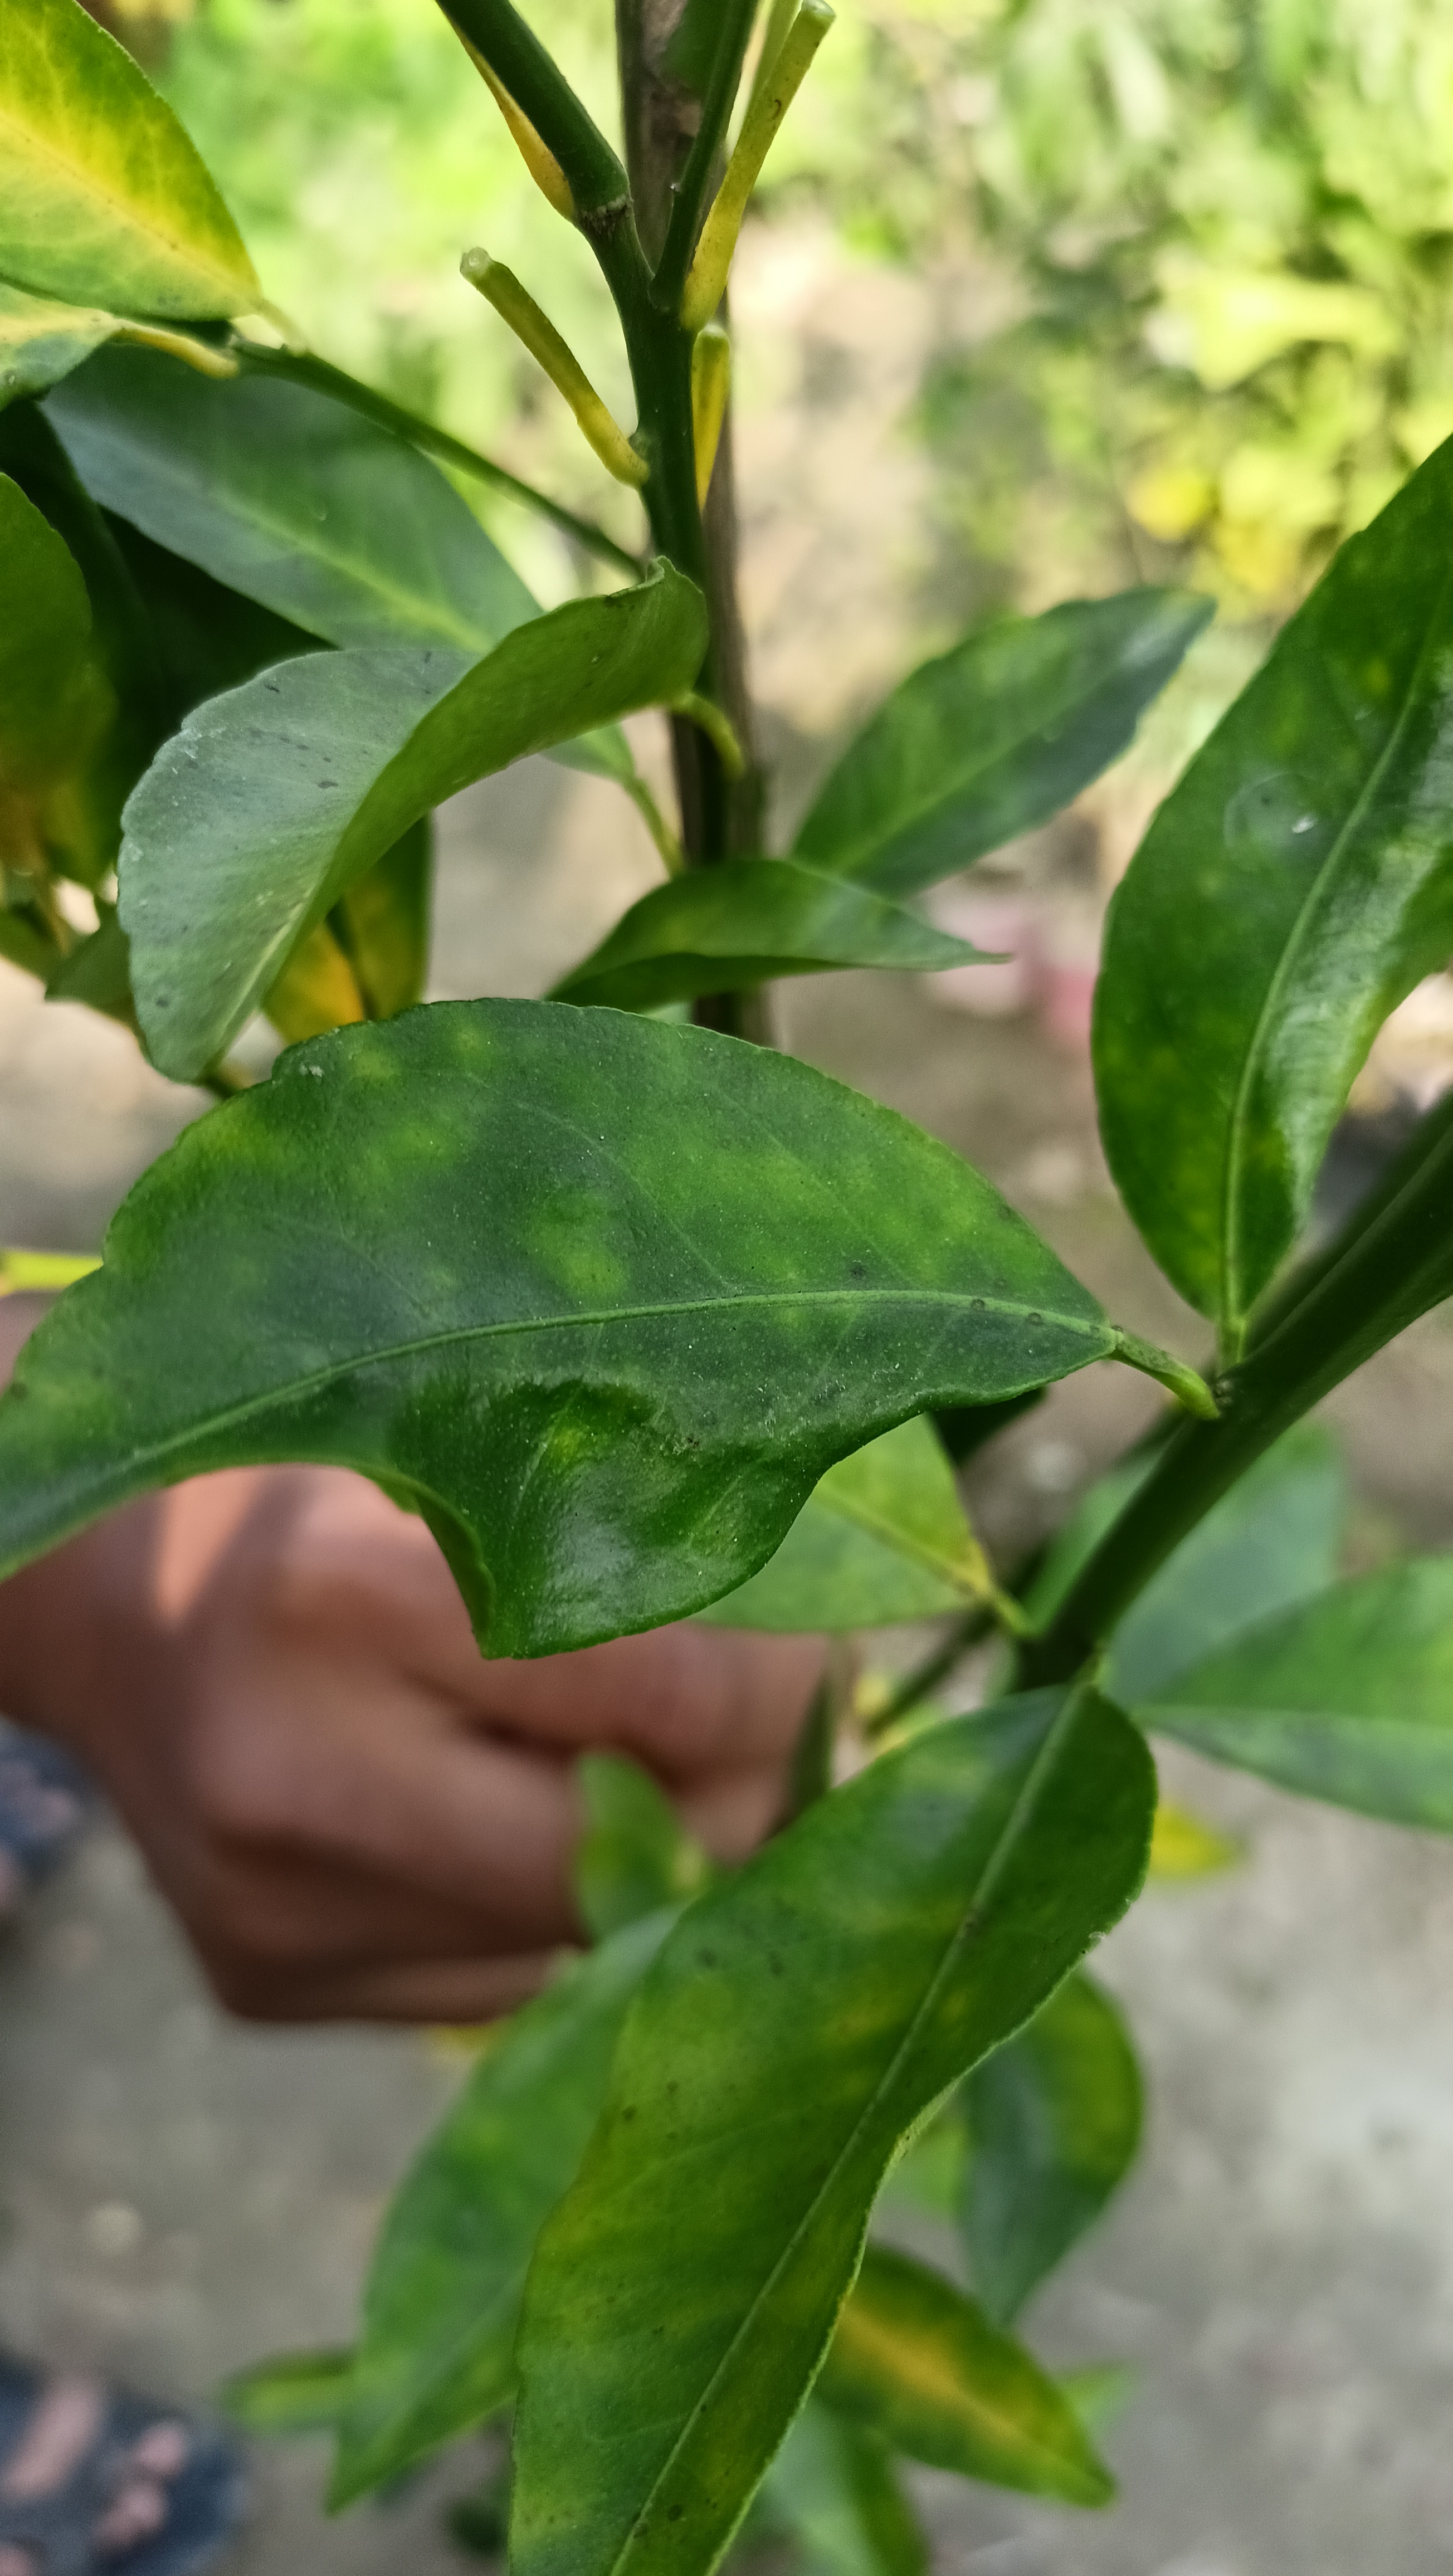
Mandarin leaf variety: Darjeling